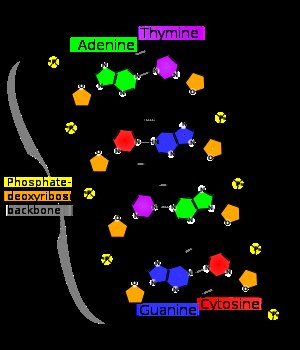
DNA / Egenskaber
DNA's kemiske struktur; hydrogenbindinger vist som prikkede linjer
Deoxyribonukleinsyre er et molekyle, som bærer på de fleste af de genetiske instruktioner, der bruges ved vækst, udvikling, funktion og reproduktion af alle kendte levende organismer og mange vira. DNA og RNA er nukleinsyrer, som sammen med proteiner, lipider og komplekse kulhydrater udgør de fire store typer makromolekyler, der er essentielle for alle kendte former for liv.